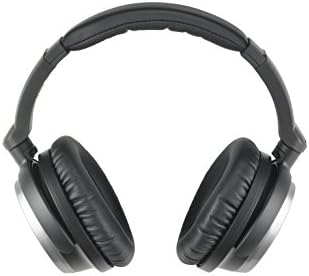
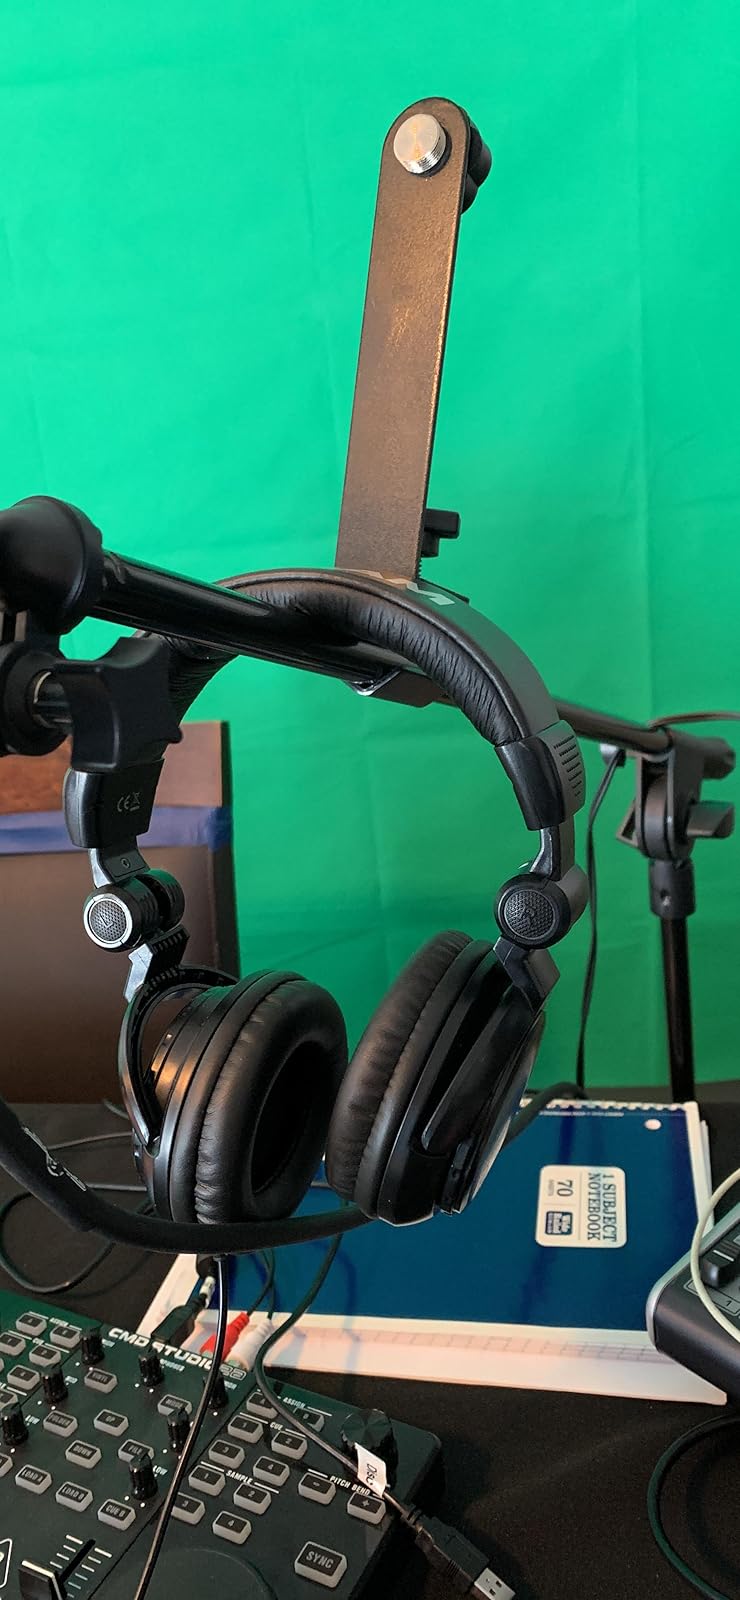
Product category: headphones
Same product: no